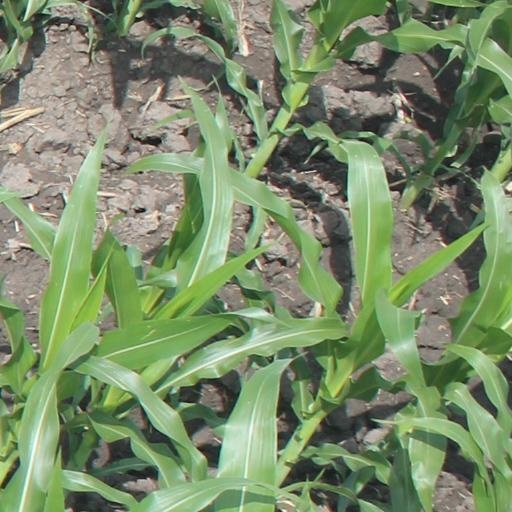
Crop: maize; corn